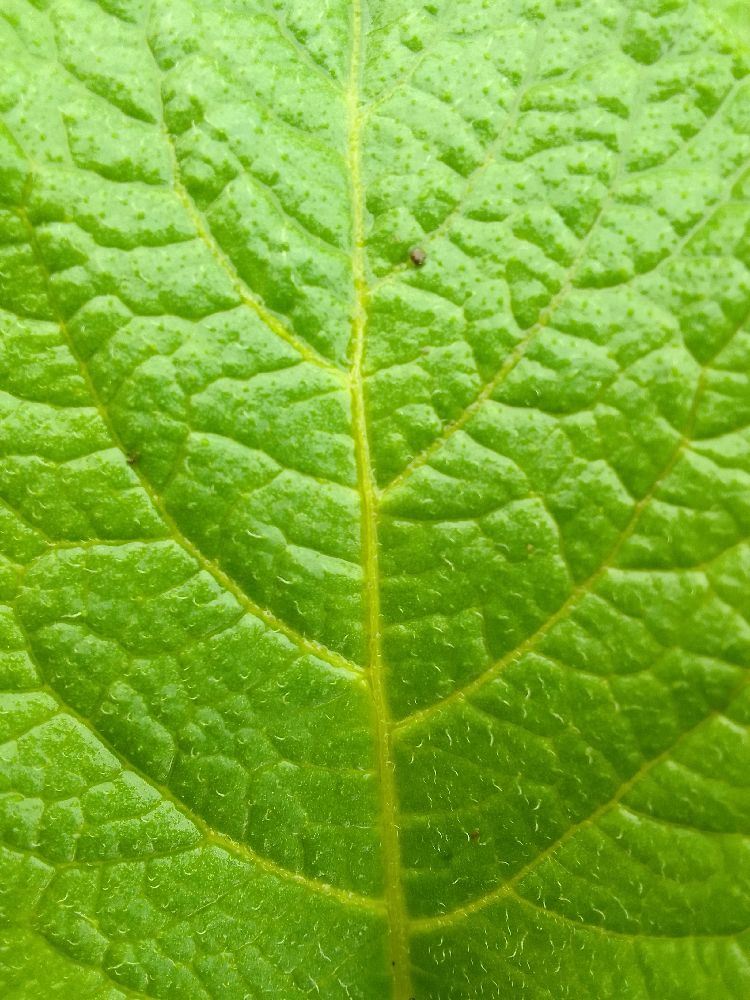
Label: Healthy